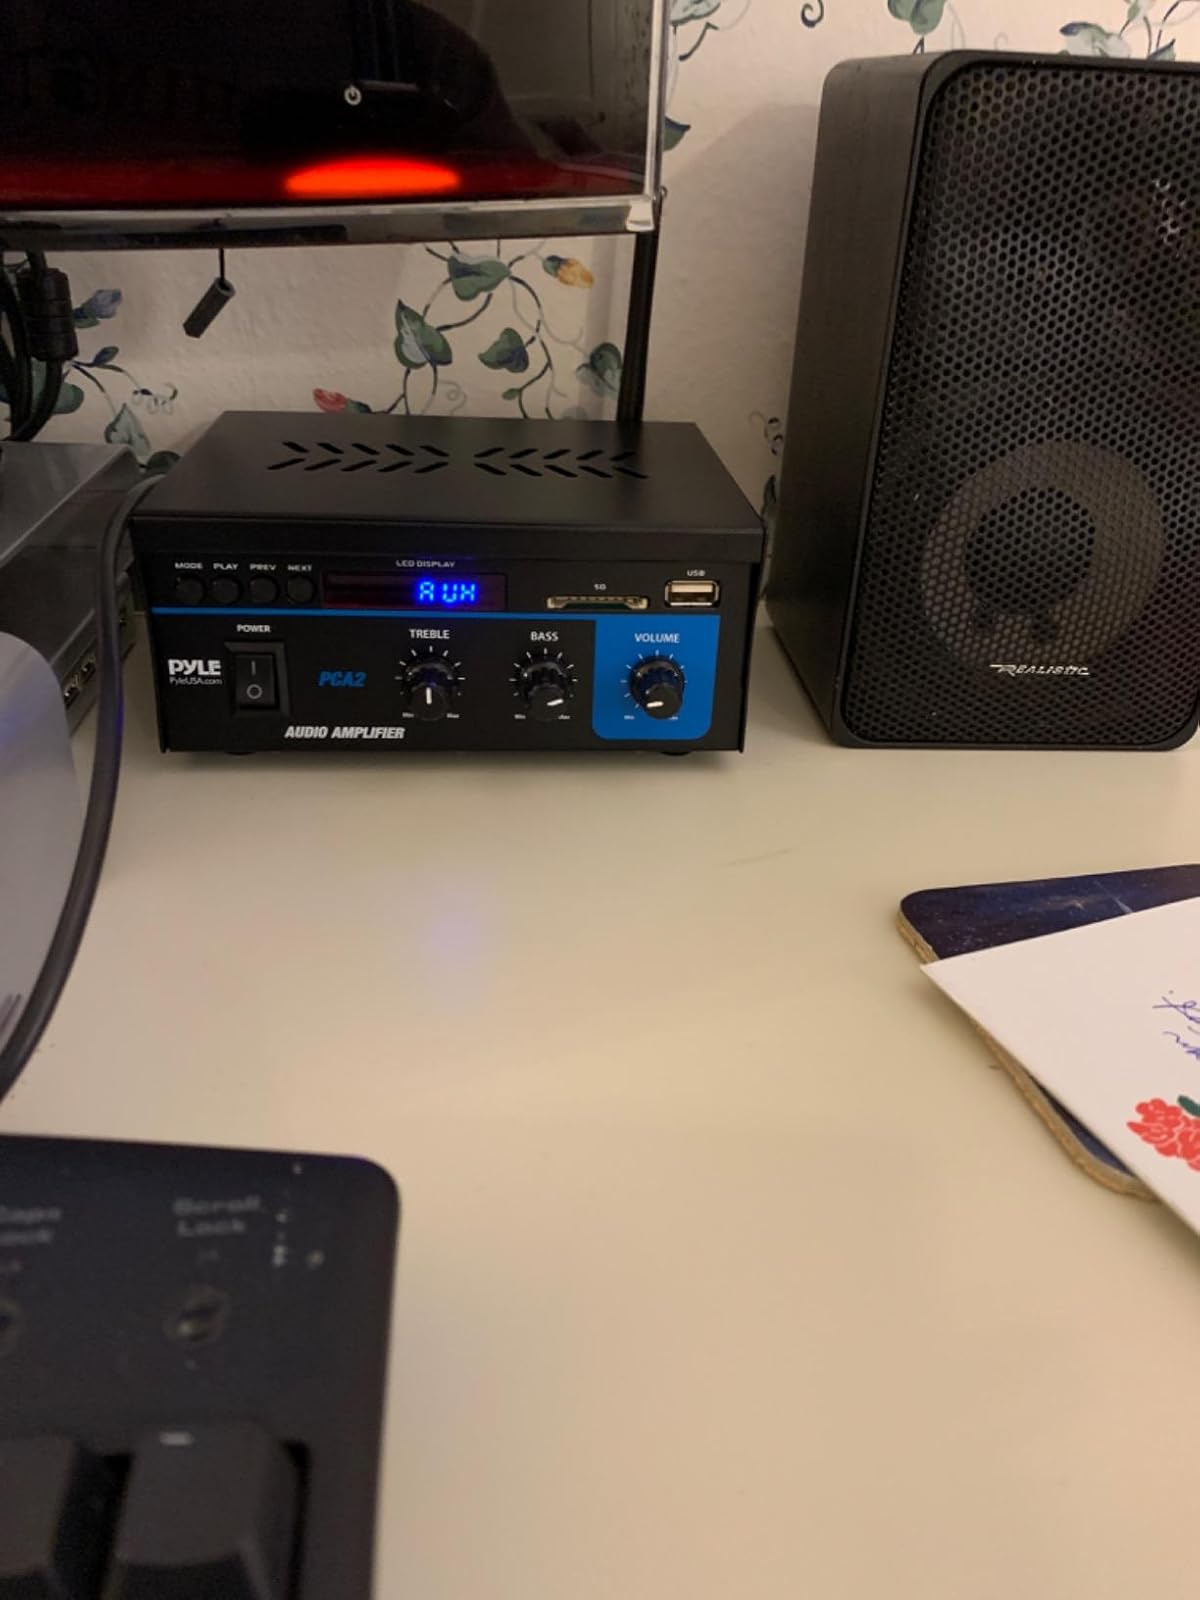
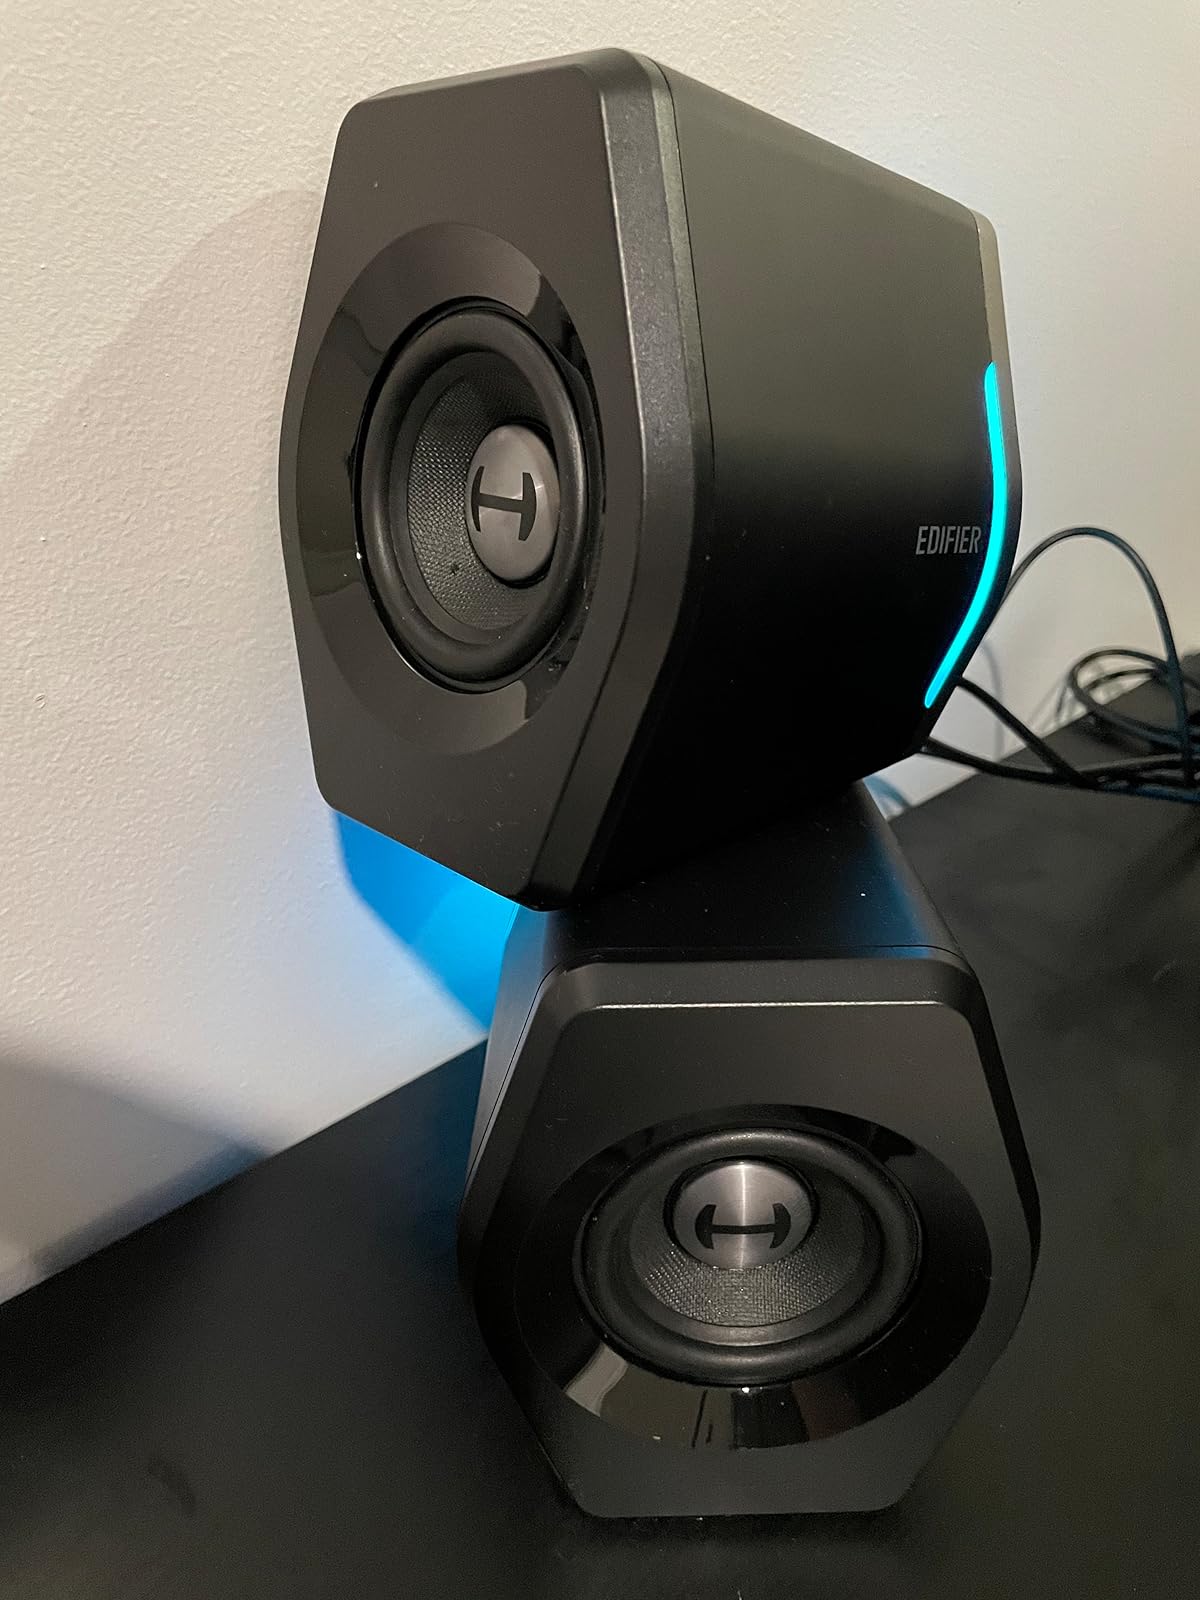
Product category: speaker
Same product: no